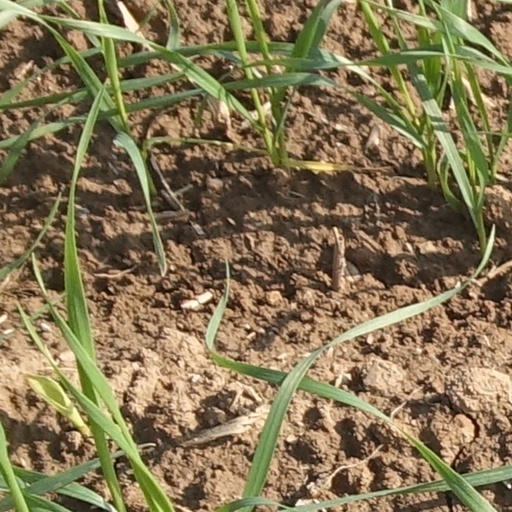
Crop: wheat